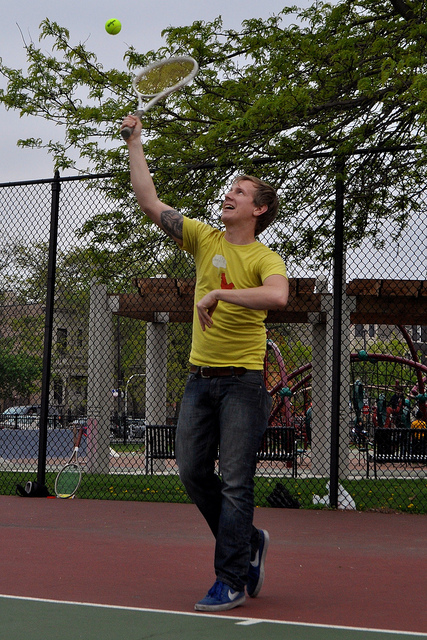
người đàn ông áo vàng đang vung vợt tennis về phía bóng